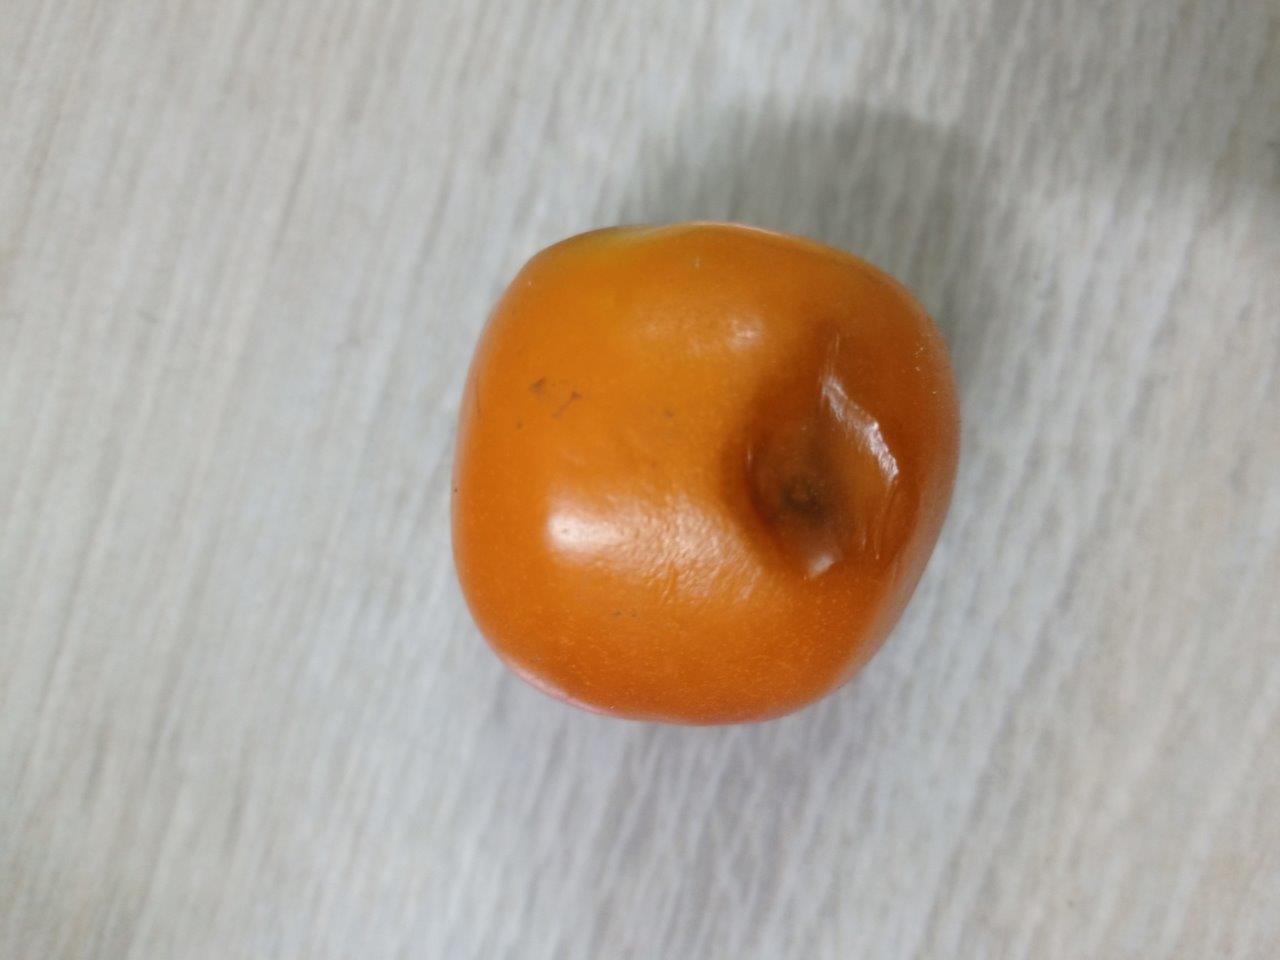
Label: Rotten